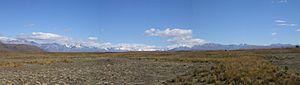
"La Nouvelle-Zélande a accueilli deux millions de touristes en 2005. La Nouvelle-Zélande est commercialisée comme un terrain d'aventure ""propre et vert"", avec des destinations typiques disposant de zones naturelles telles que Milford Sound et le Croisement Alpin Tongariro, tandis que les activités comme le saut à l'élastique ou l'observation de baleines sont des exemples d'activités touristiques typiques...
Les Alpes du Sud, aussi appelées Alpes néo-zélandaises, sont une chaîne de montagnes située sur la partie occidentale de l'île du Sud en Nouvelle-Zélande. Elles forment une limite naturelle dans le sens de la longueur de l'île du Sud. L'Aoraki/Mont Cook est le point culminant à 3 754 m d'altitude. Seize autres sommets de la chaîne s'élèvent à plus de 3 000 m d'altitude.